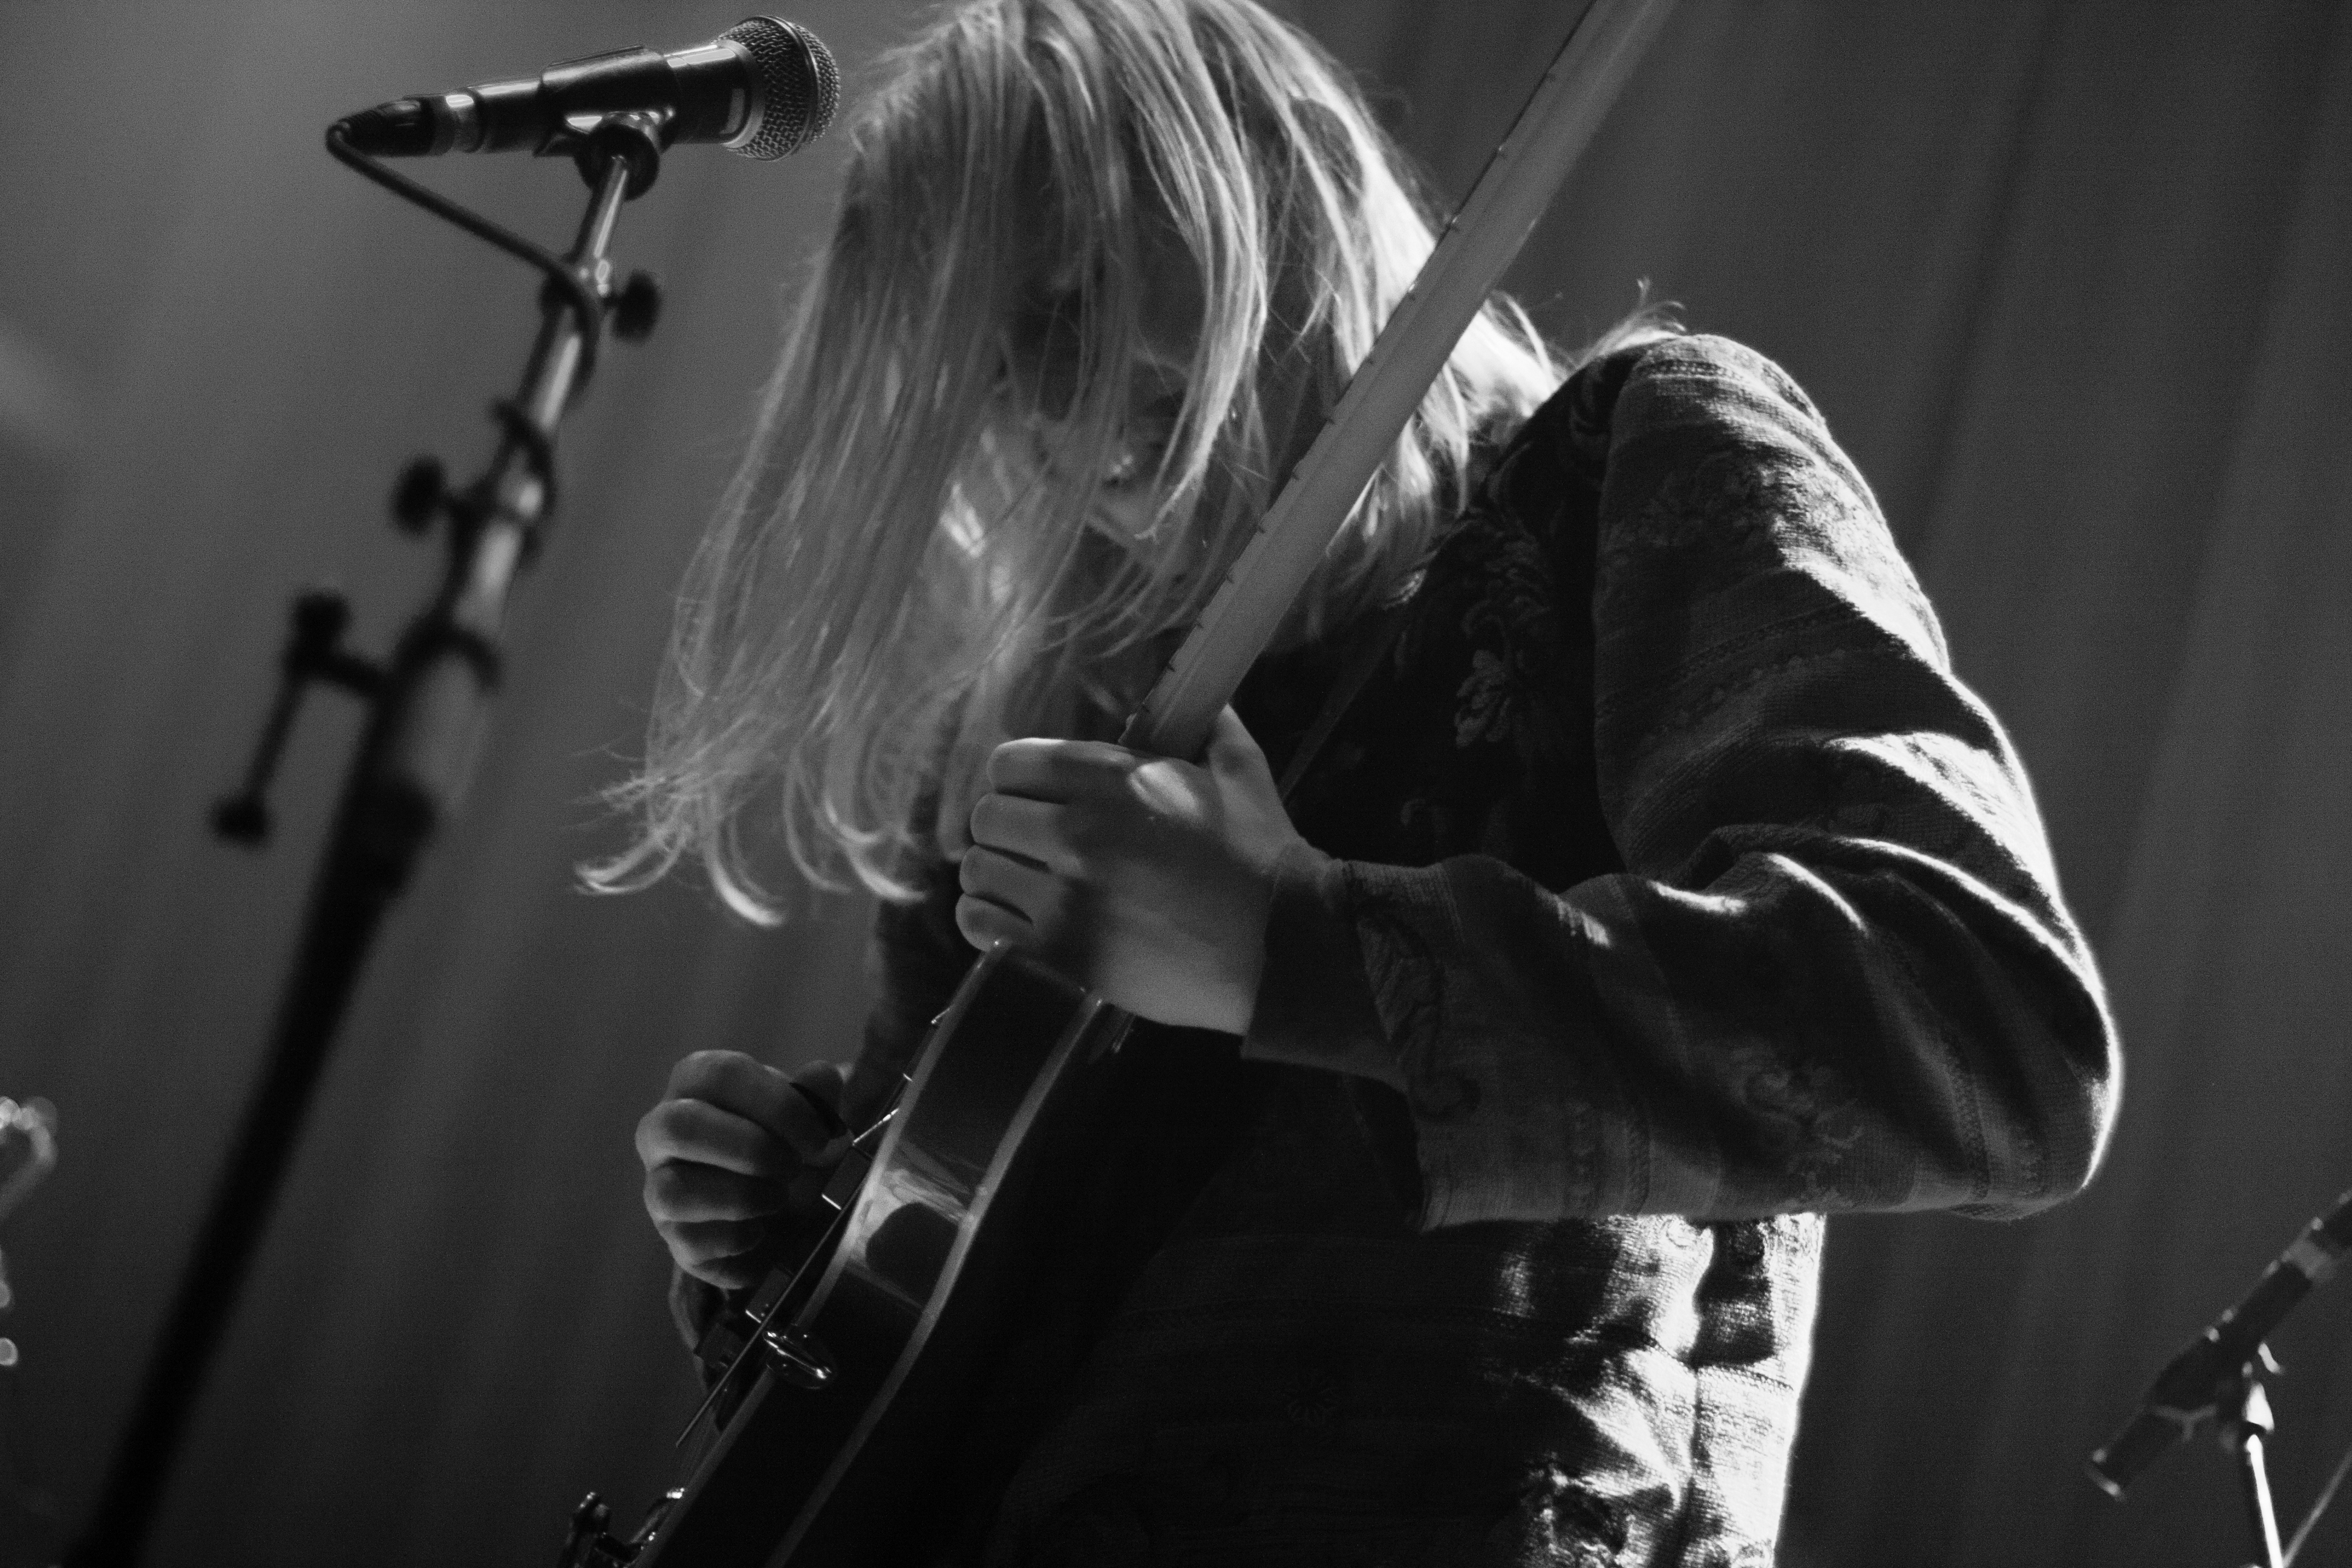
rock, music, black and white, concert, band, live, hall, canon, musician, black, monochrome, south, 2014, holland, nederland, hague, zuid, denhaag, paysbas, markt, supermarkt, grote, wands, nethelands, thewands, stage, performance, bassist, singing, guitarist, entertainment, performing arts, singer songwriter, monochrome photography, film noir